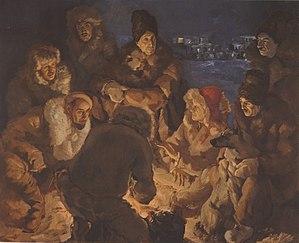
Les responsables du groupe Pamir et du groupe Chine bivouaquant au Xinjiang après leur retrouvailles. Tiré d'une série de cinquante dessins et peintures réalisés par Alexandre Yakovlev pendant l'expédition Citroën Centre-Asie en 1931 - 1932. Planche nr 2. (Croisière Jaune). Troisième mission G.-M. Haardt, L. Audouin-Dubreuil. Éditée sous la direction de Lucien Vogel en 1934.
La croisière jaune, qui se déroule du 4 avril 1931 au 12 février 1932, connue également sous le nom de « mission Centre-Asie » ou encore « 3ᵉ mission G.M. Haardt – Audouin-Dubreuil », est l'un des raids automobiles organisés par André Citroën, et reliant Beyrouth à Pékin. Il s'agit de la troisième expédition motorisée du genre, la première étant la traversée du Sahara et la seconde, la croisière noire.